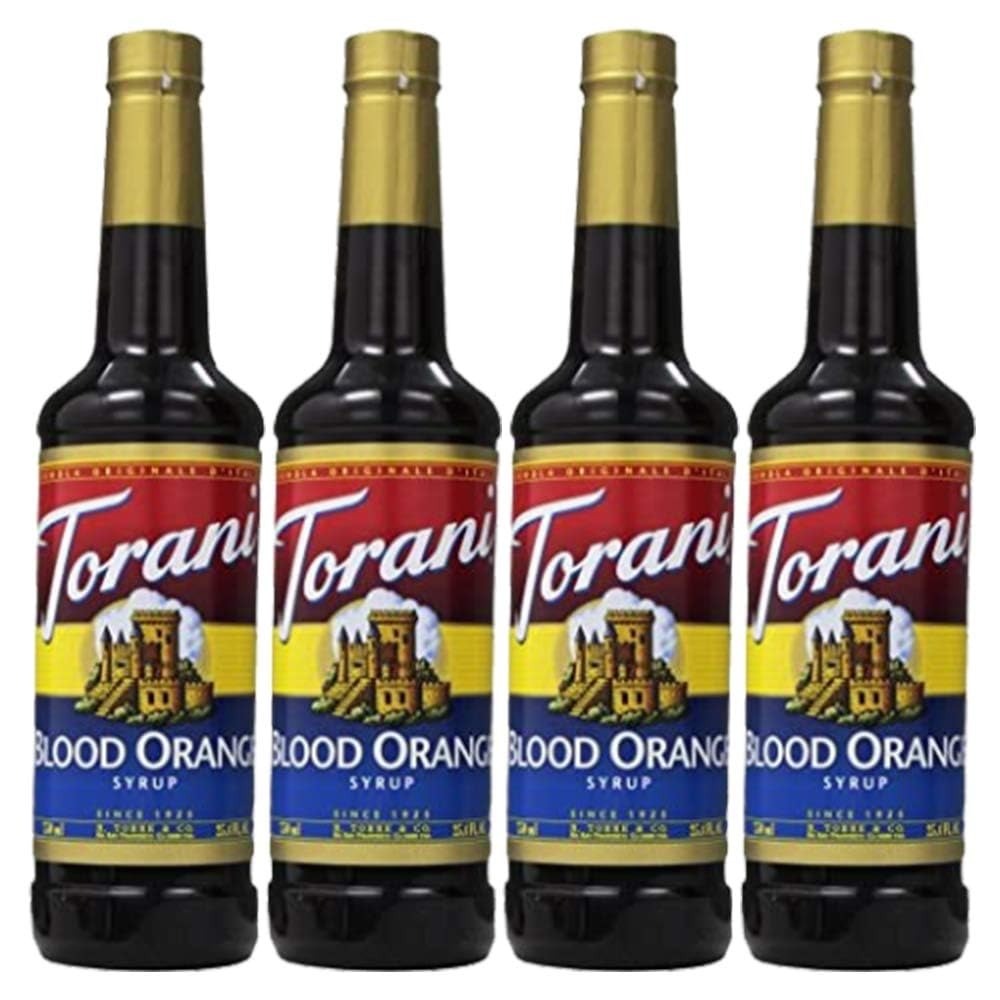
Item Name: Torani Syrup, Blood Orange, 25.4 Ounces (Pack of 4)
Bullet Point 1: Blood Orange Syrup: Juicy and sweet, this syrup is a perfect replica of the sophisticated crimson-colored fruit with all the qualities of a blood orange captured in a sophisticated crimson bottle
Bullet Point 2: Flavoring Syrups: Made with pure cane sugar, natural flavors and cold-filtered water, Torani Original Syrups provide gold-standard flavors and vibrant colors to create amazing drink experiences
Bullet Point 3: Authentic Coffeehouse Flavor: From caramel to French vanilla to hazelnut—and everything in between—our syrups and sauces are here to help you create tantalizing lattes, cappuccinos, cold brews and frappes
Bullet Point 4: Find Your Recipe: We are here to help you create tantalizing drinks for every taste, occasion, and mood; Mix up some magic with caramel, lavender, pumpkin pie, hazelnut, chocolate, and many more flavors
Bullet Point 5: Flavor For All: Discover how Torani can help you make truly creative flavored teas, lemonades, smoothies, milkshakes, Italian sodas, coffees, cocktails, mocktails, snow cones, sparkling waters and more
Value: 101.6
Unit: Fl Oz

Price: 34.95